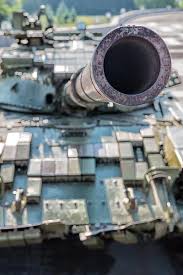
Label: Tank